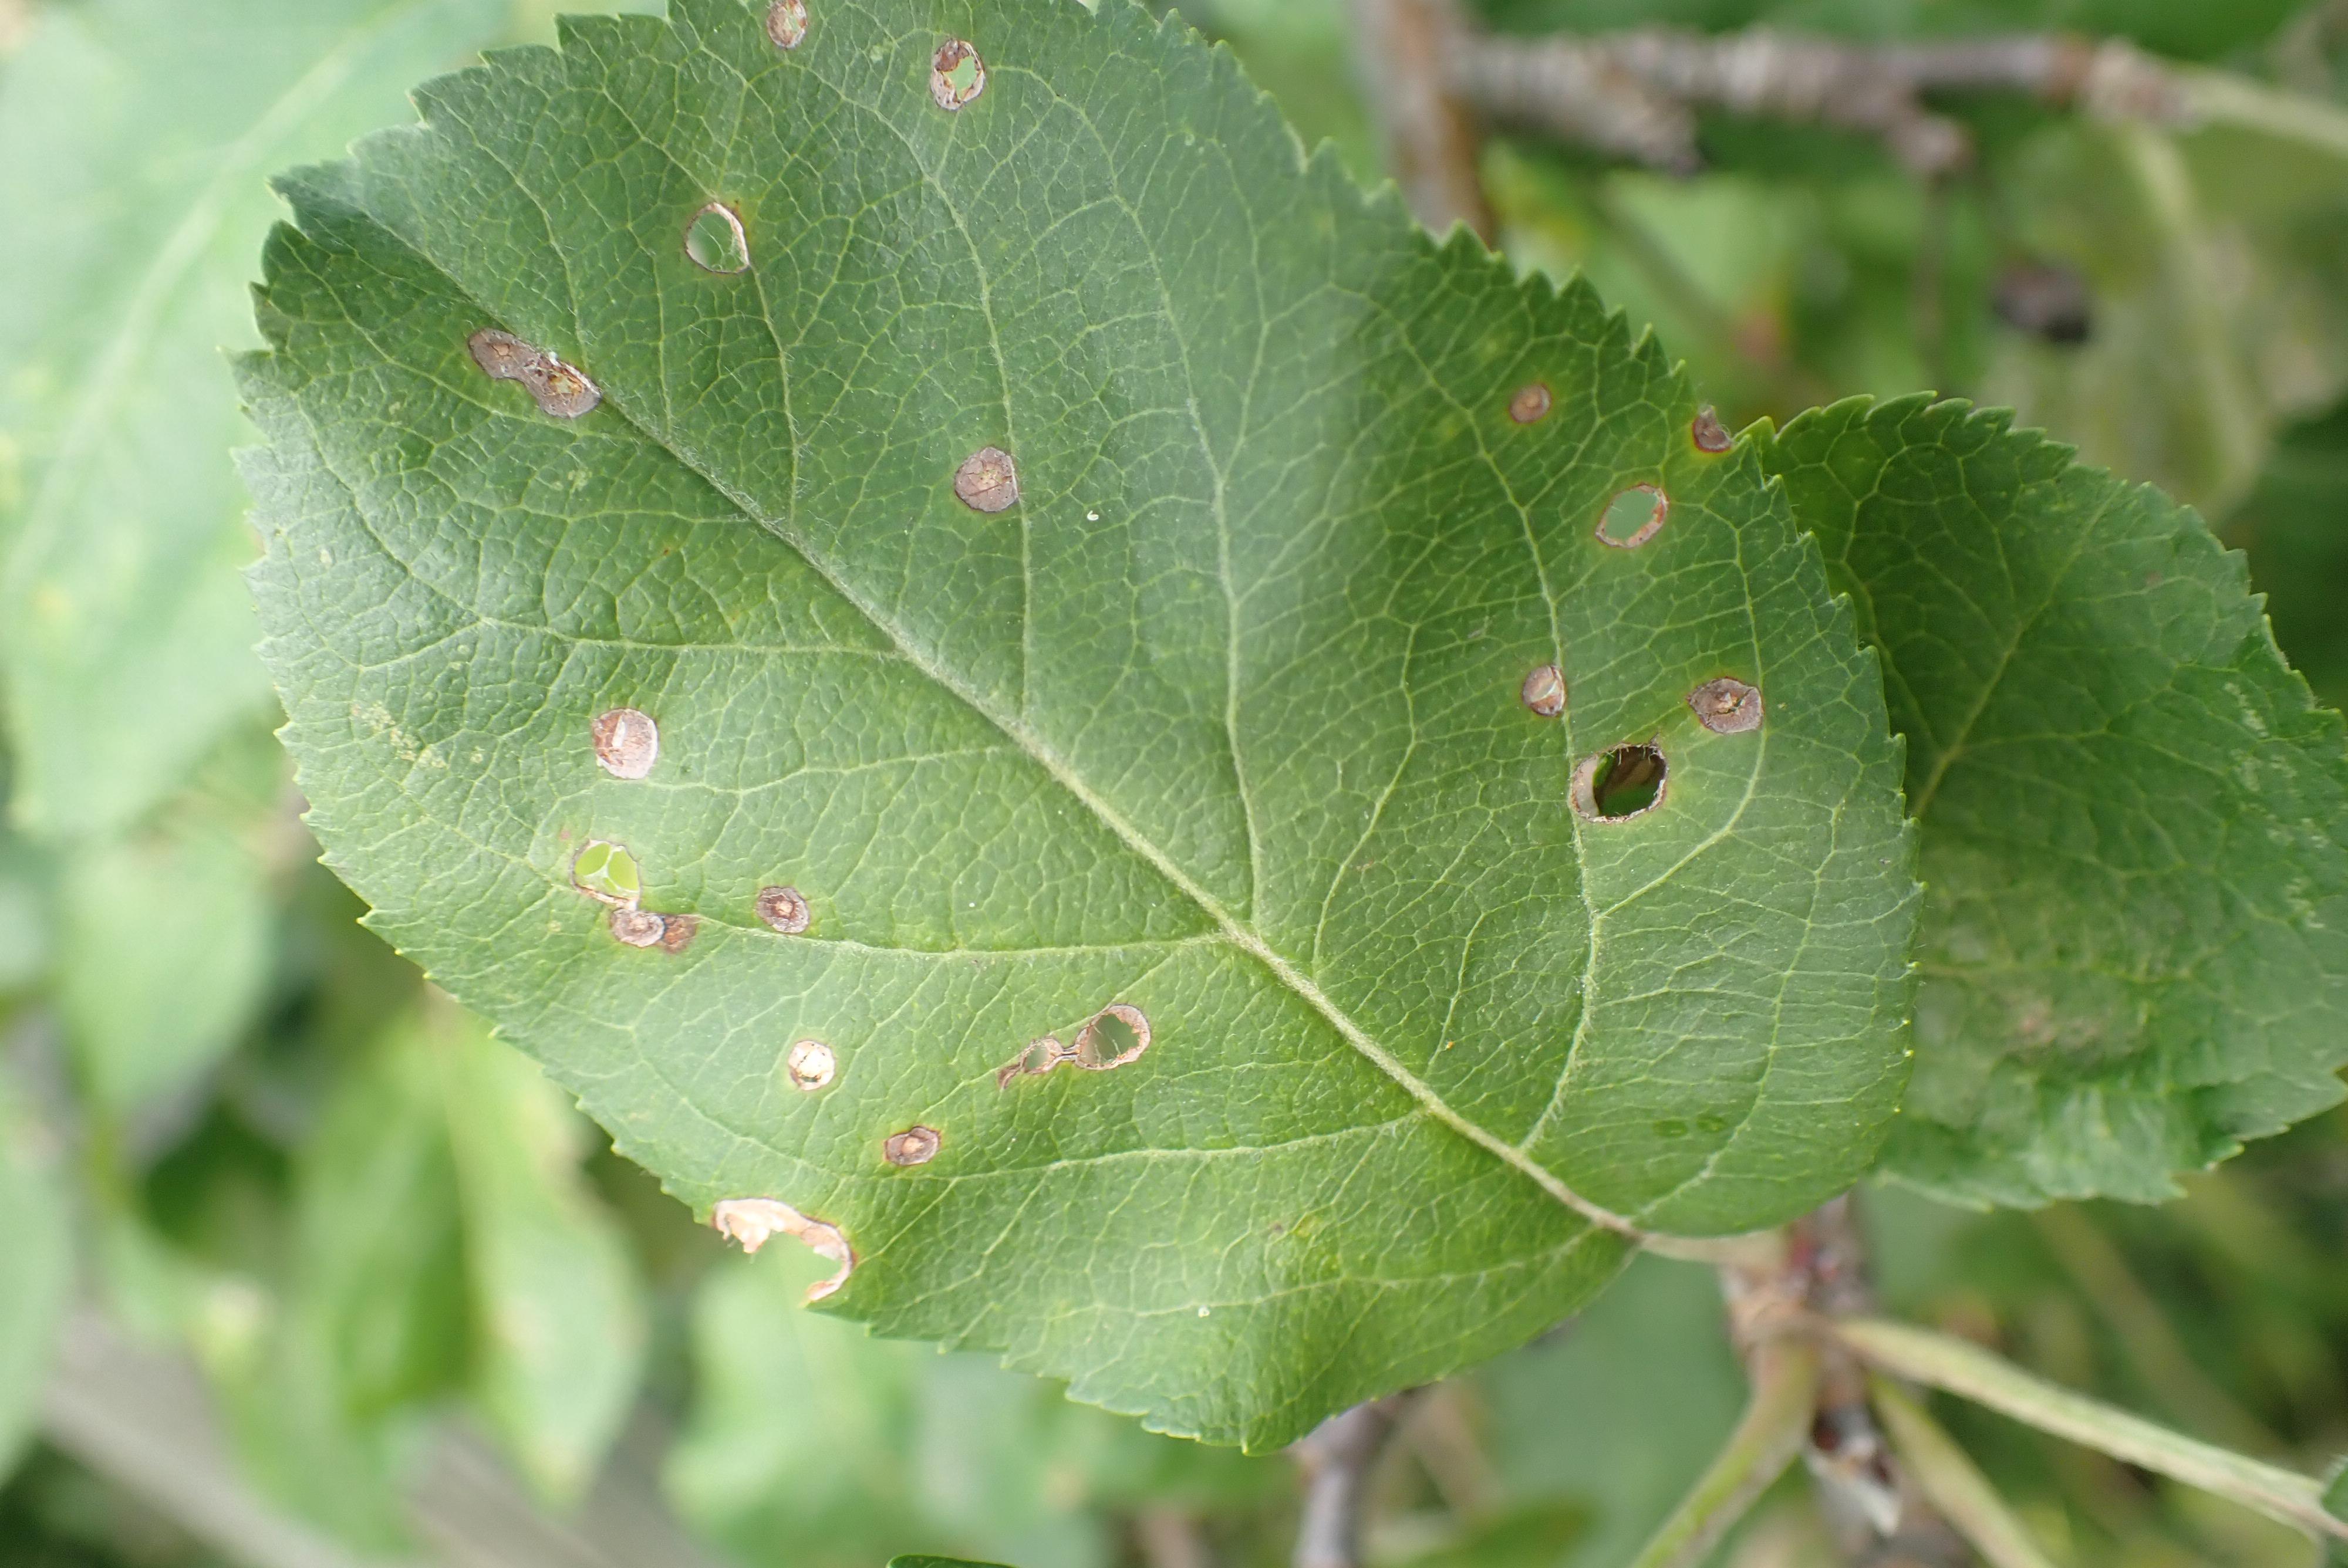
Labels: frog_eye_leaf_spot